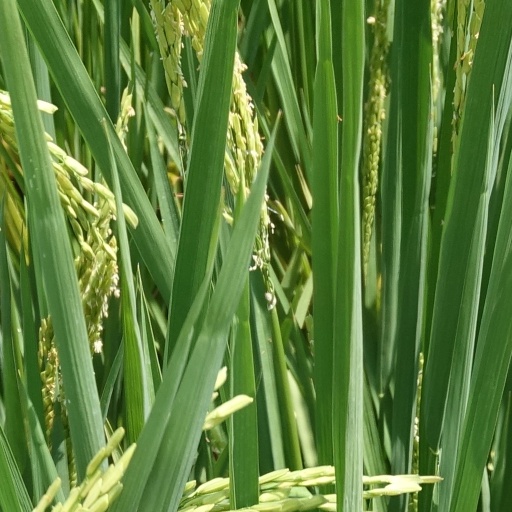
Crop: rice